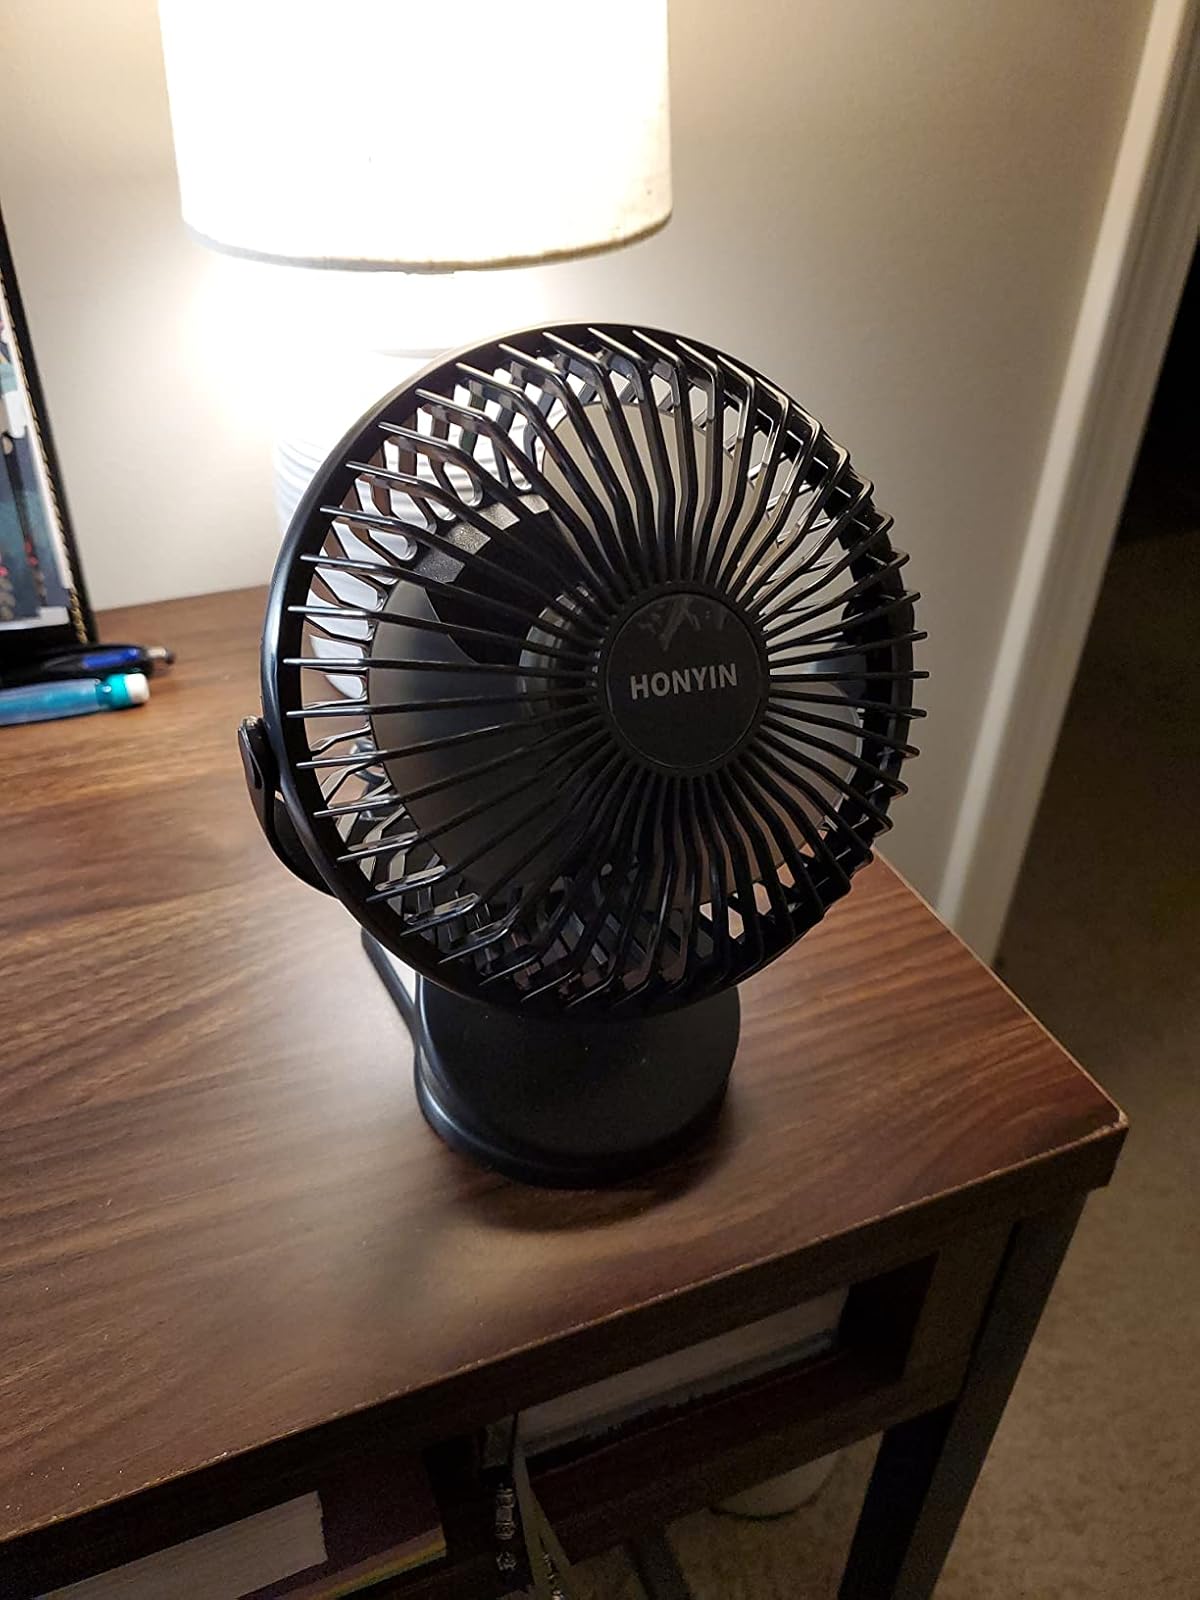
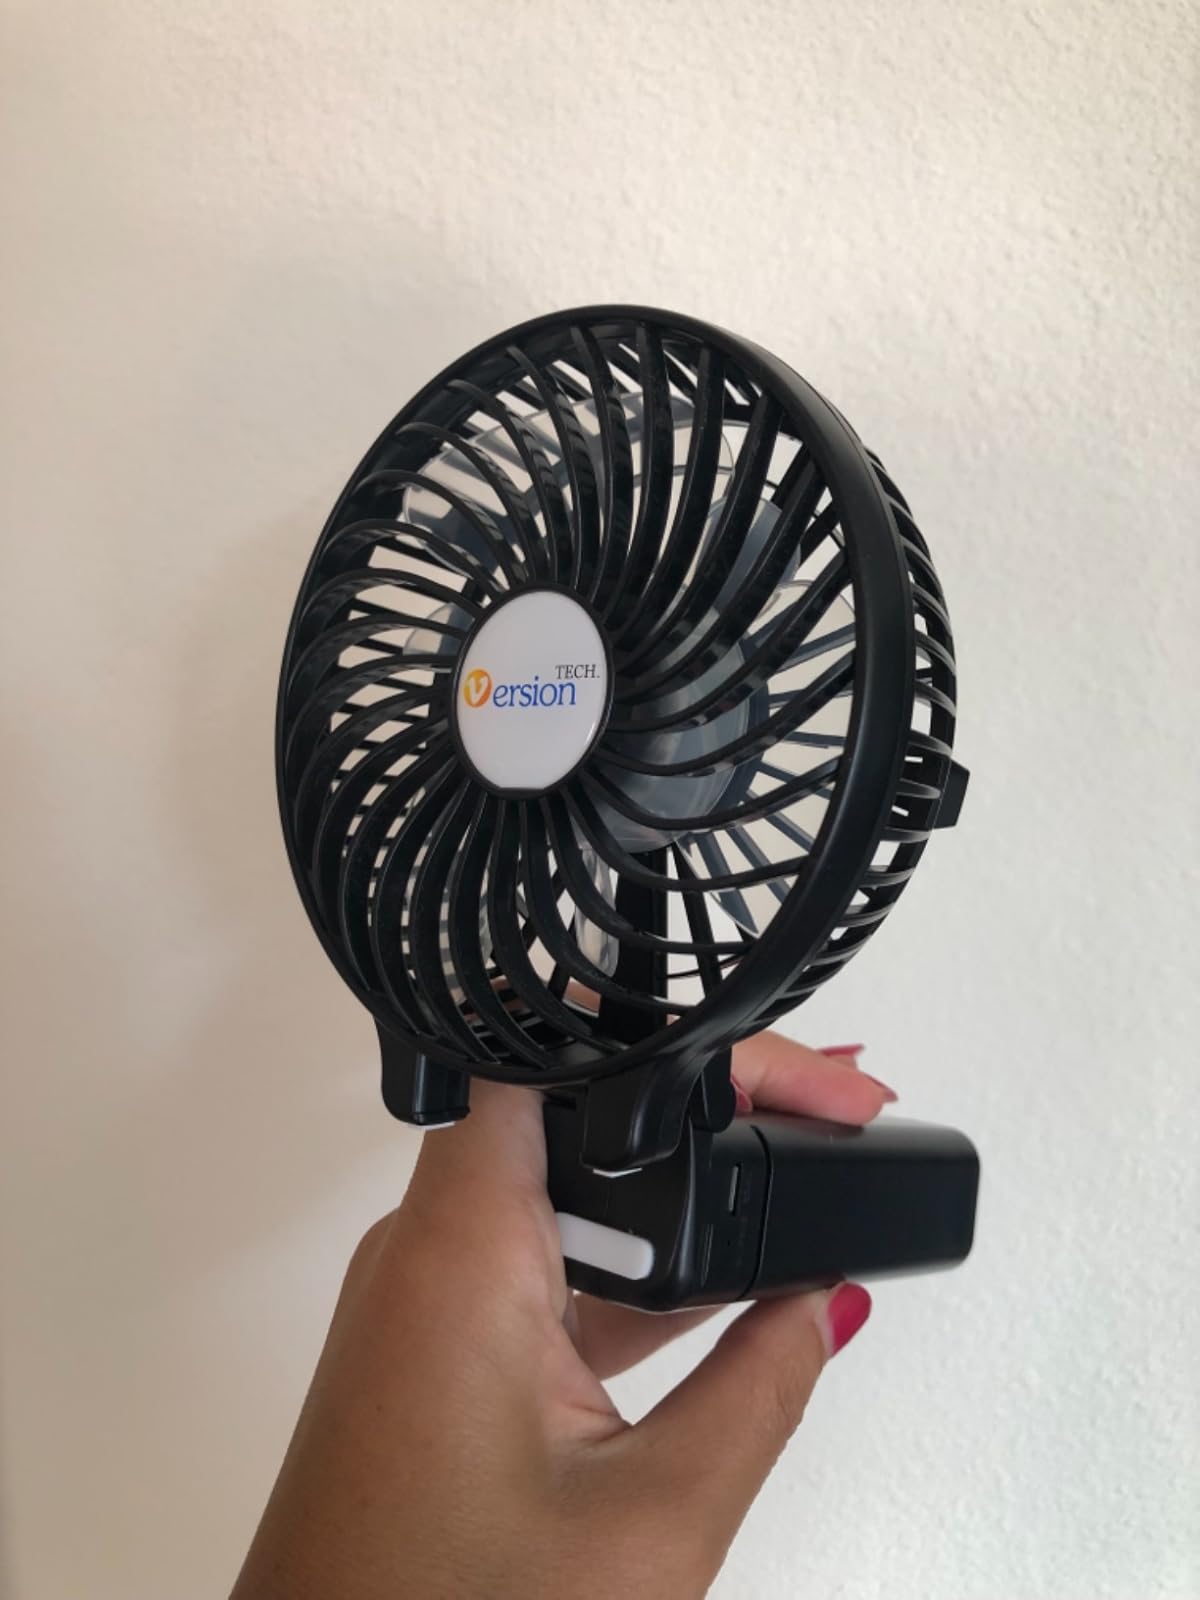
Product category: fan
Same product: no